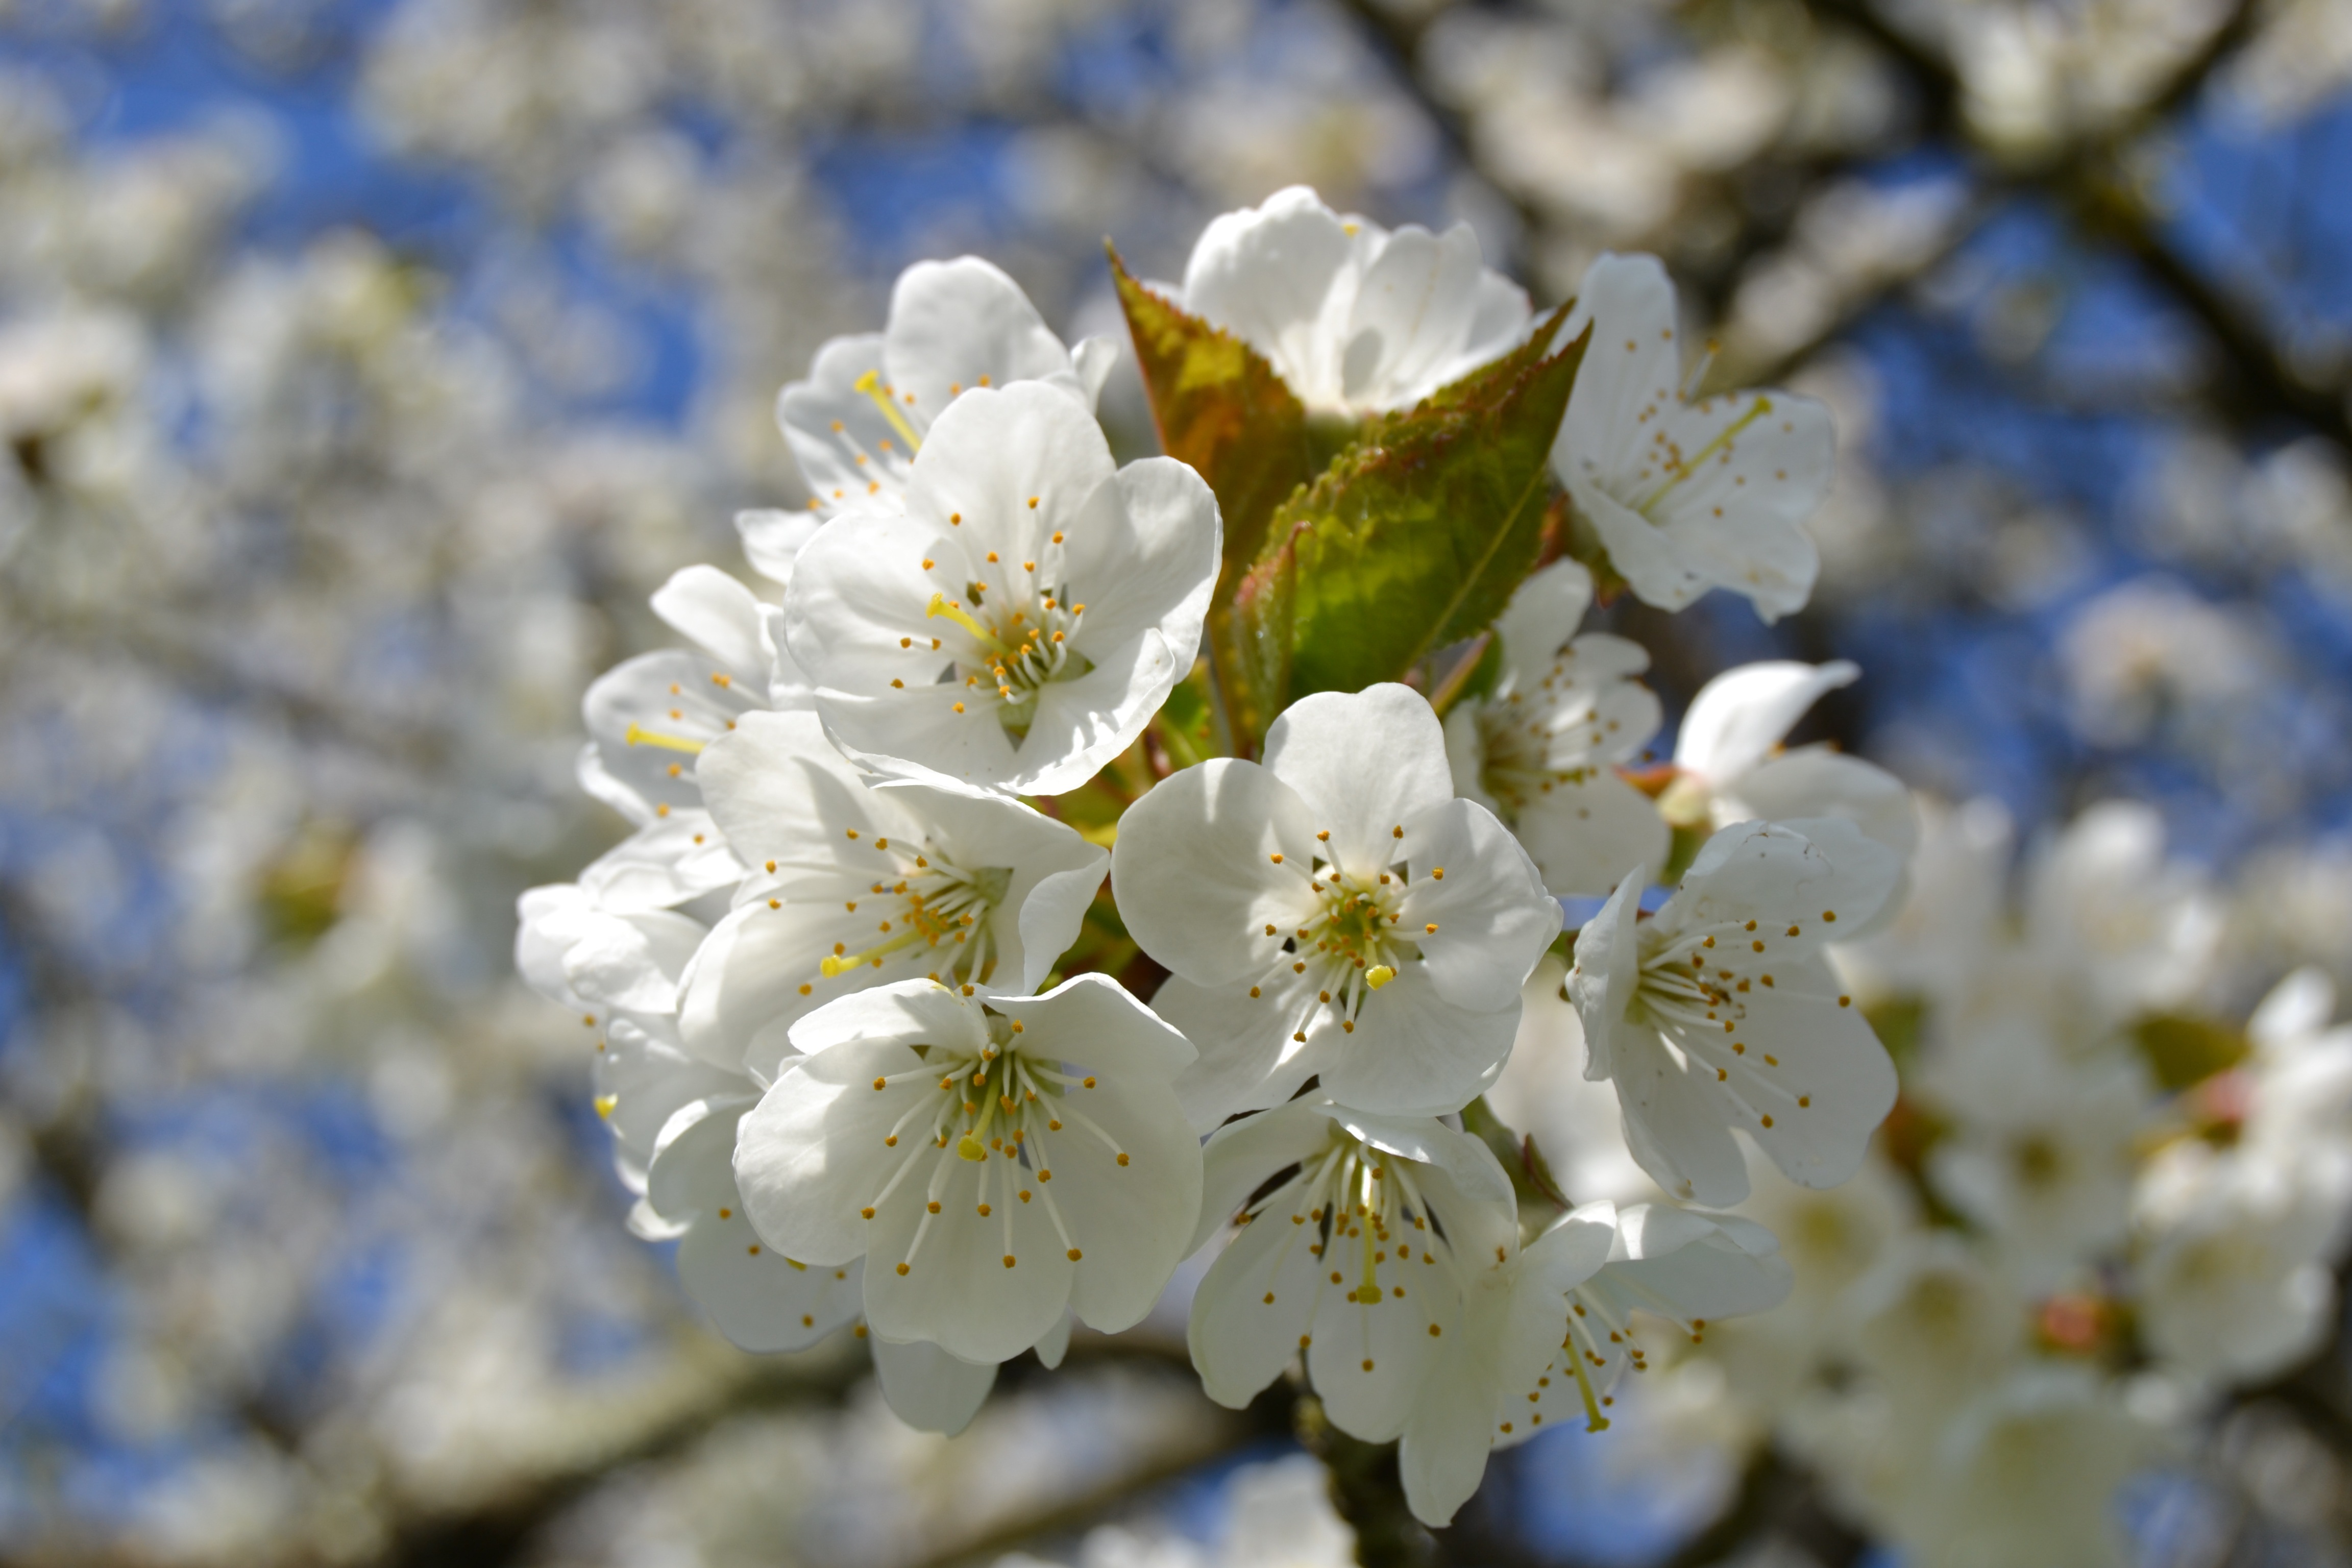
nature, branch, blossom, plant, white, fruit, flower, food, spring, produce, garden, flora, cherry blossom, flowers, shrub, fruit tree, flowering, cherry, macro photography, prunus spinosa, flowering plant, land plant